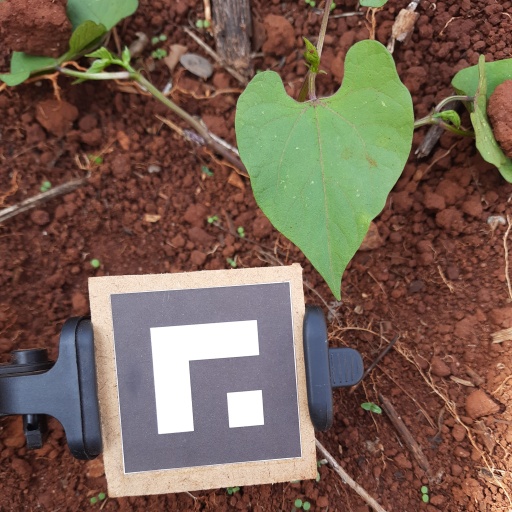
Observations: flat surface, no eating holes, with soild dust, under shade